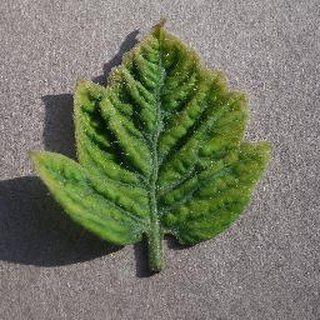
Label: tomato_yellow_leaf_curl_virus